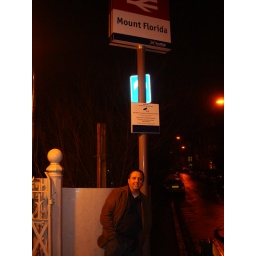
me under the Mount Florida sign by the train station